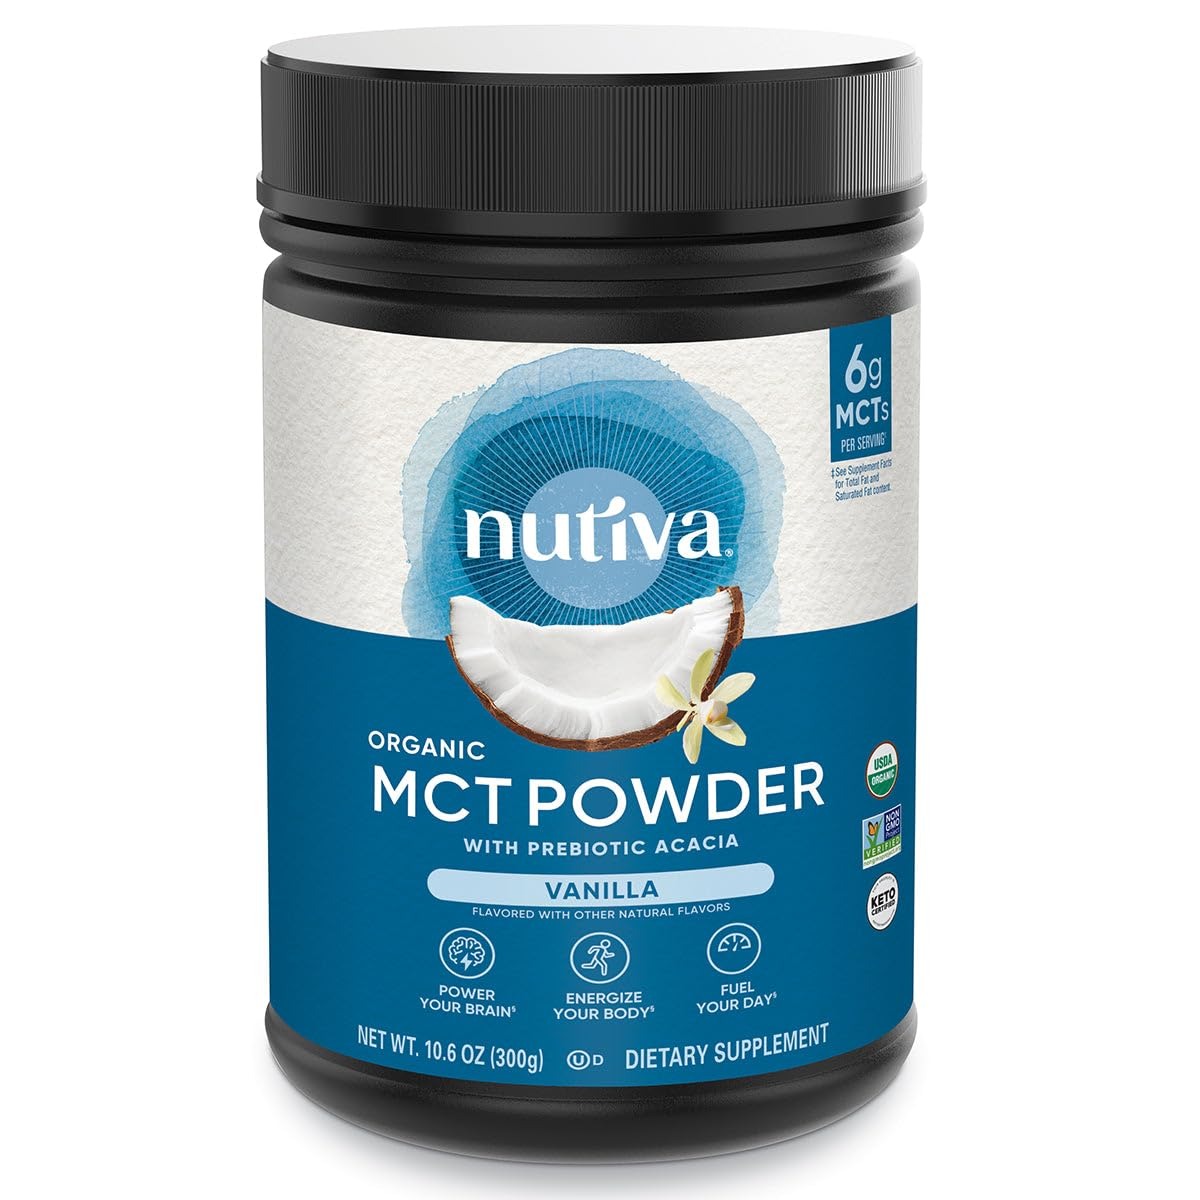
Item Name: Nutiva Organic MCT Powder with Prebiotic Acacia Fiber, Vanilla, 10.6 Oz, USDA Organic, Non-GMO, Non-BPA, Vegan, Gluten-Free, Keto & Paleo, Instant Beverage or Boost to Coffee & Smoothies
Bullet Point 1: World’s first USDA certified organic and ketogenic MCT powder is a form of digestible fatty acids that quickly convert to ketones, giving the brain, muscles and other tissues fast and sustained energy
Bullet Point 2: A creamy alternative to MCT oil, MCT powder is gentle on the digestive system and is easier to blend in coffee, tea, smoothies, shakes, or any other preferred beverage
Bullet Point 3: Nutiva Organic MCT Powder has 3 grams of fiber from prebiotic acacia fiber keeping your gut happy and healthy
Bullet Point 4: Nutiva stringently adheres to USDA guidelines and partners with organic farmers to source the world’s finest fresh non-GMO organic coconuts and to deliver food that is good for you and good for the planet
Bullet Point 5: At Nutiva, our products are packaged in safe, convenient, resealable, BPA-free packaging.
Value: 10.6
Unit: Ounce

Price: 24.96